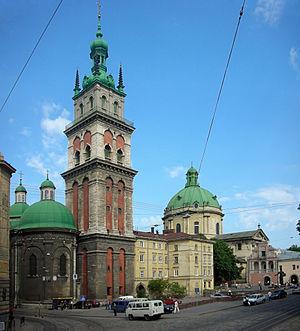
Lviv — en ukrainien : Львів, L'viv, en polonais : Lwów ; en russe : Львов, Lvov ; en allemand : Lemberg ; en italien : Leopoli ; en latin : Leopolis ; en hongrois : Illyvó — ; en français : Léopol, Lwów, Lvov puis plus récemment Lviv, est la plus grande ville de la partie occidentale de l'Ukraine, la capitale administrative de l'oblast de Lviv et le centre historique de la Galicie, province anciennement polonaise puis autrichienne après les partages de la Pologne, chef-lieu de la voïvodie de Lwów au sein de la Deuxième République polonaise jusqu'en 1939.
L'ensemble de l'église de l'Assomption ou de la Dormition, en ukrainien : Успенська церква у Львові, est un édifice architectural religieux de la renaissance, situé place Podval'naya, à Lviv, en Ukraine.
La vieille ville de Lviv est le centre historique de Lviv, capitale historique de la Galicie et plus grande ville de l'Ukraine Occidentale. L'ensemble architectural de la vieille ville est inscrit sur la liste du patrimoine mondial de l'UNESCO depuis 1998.